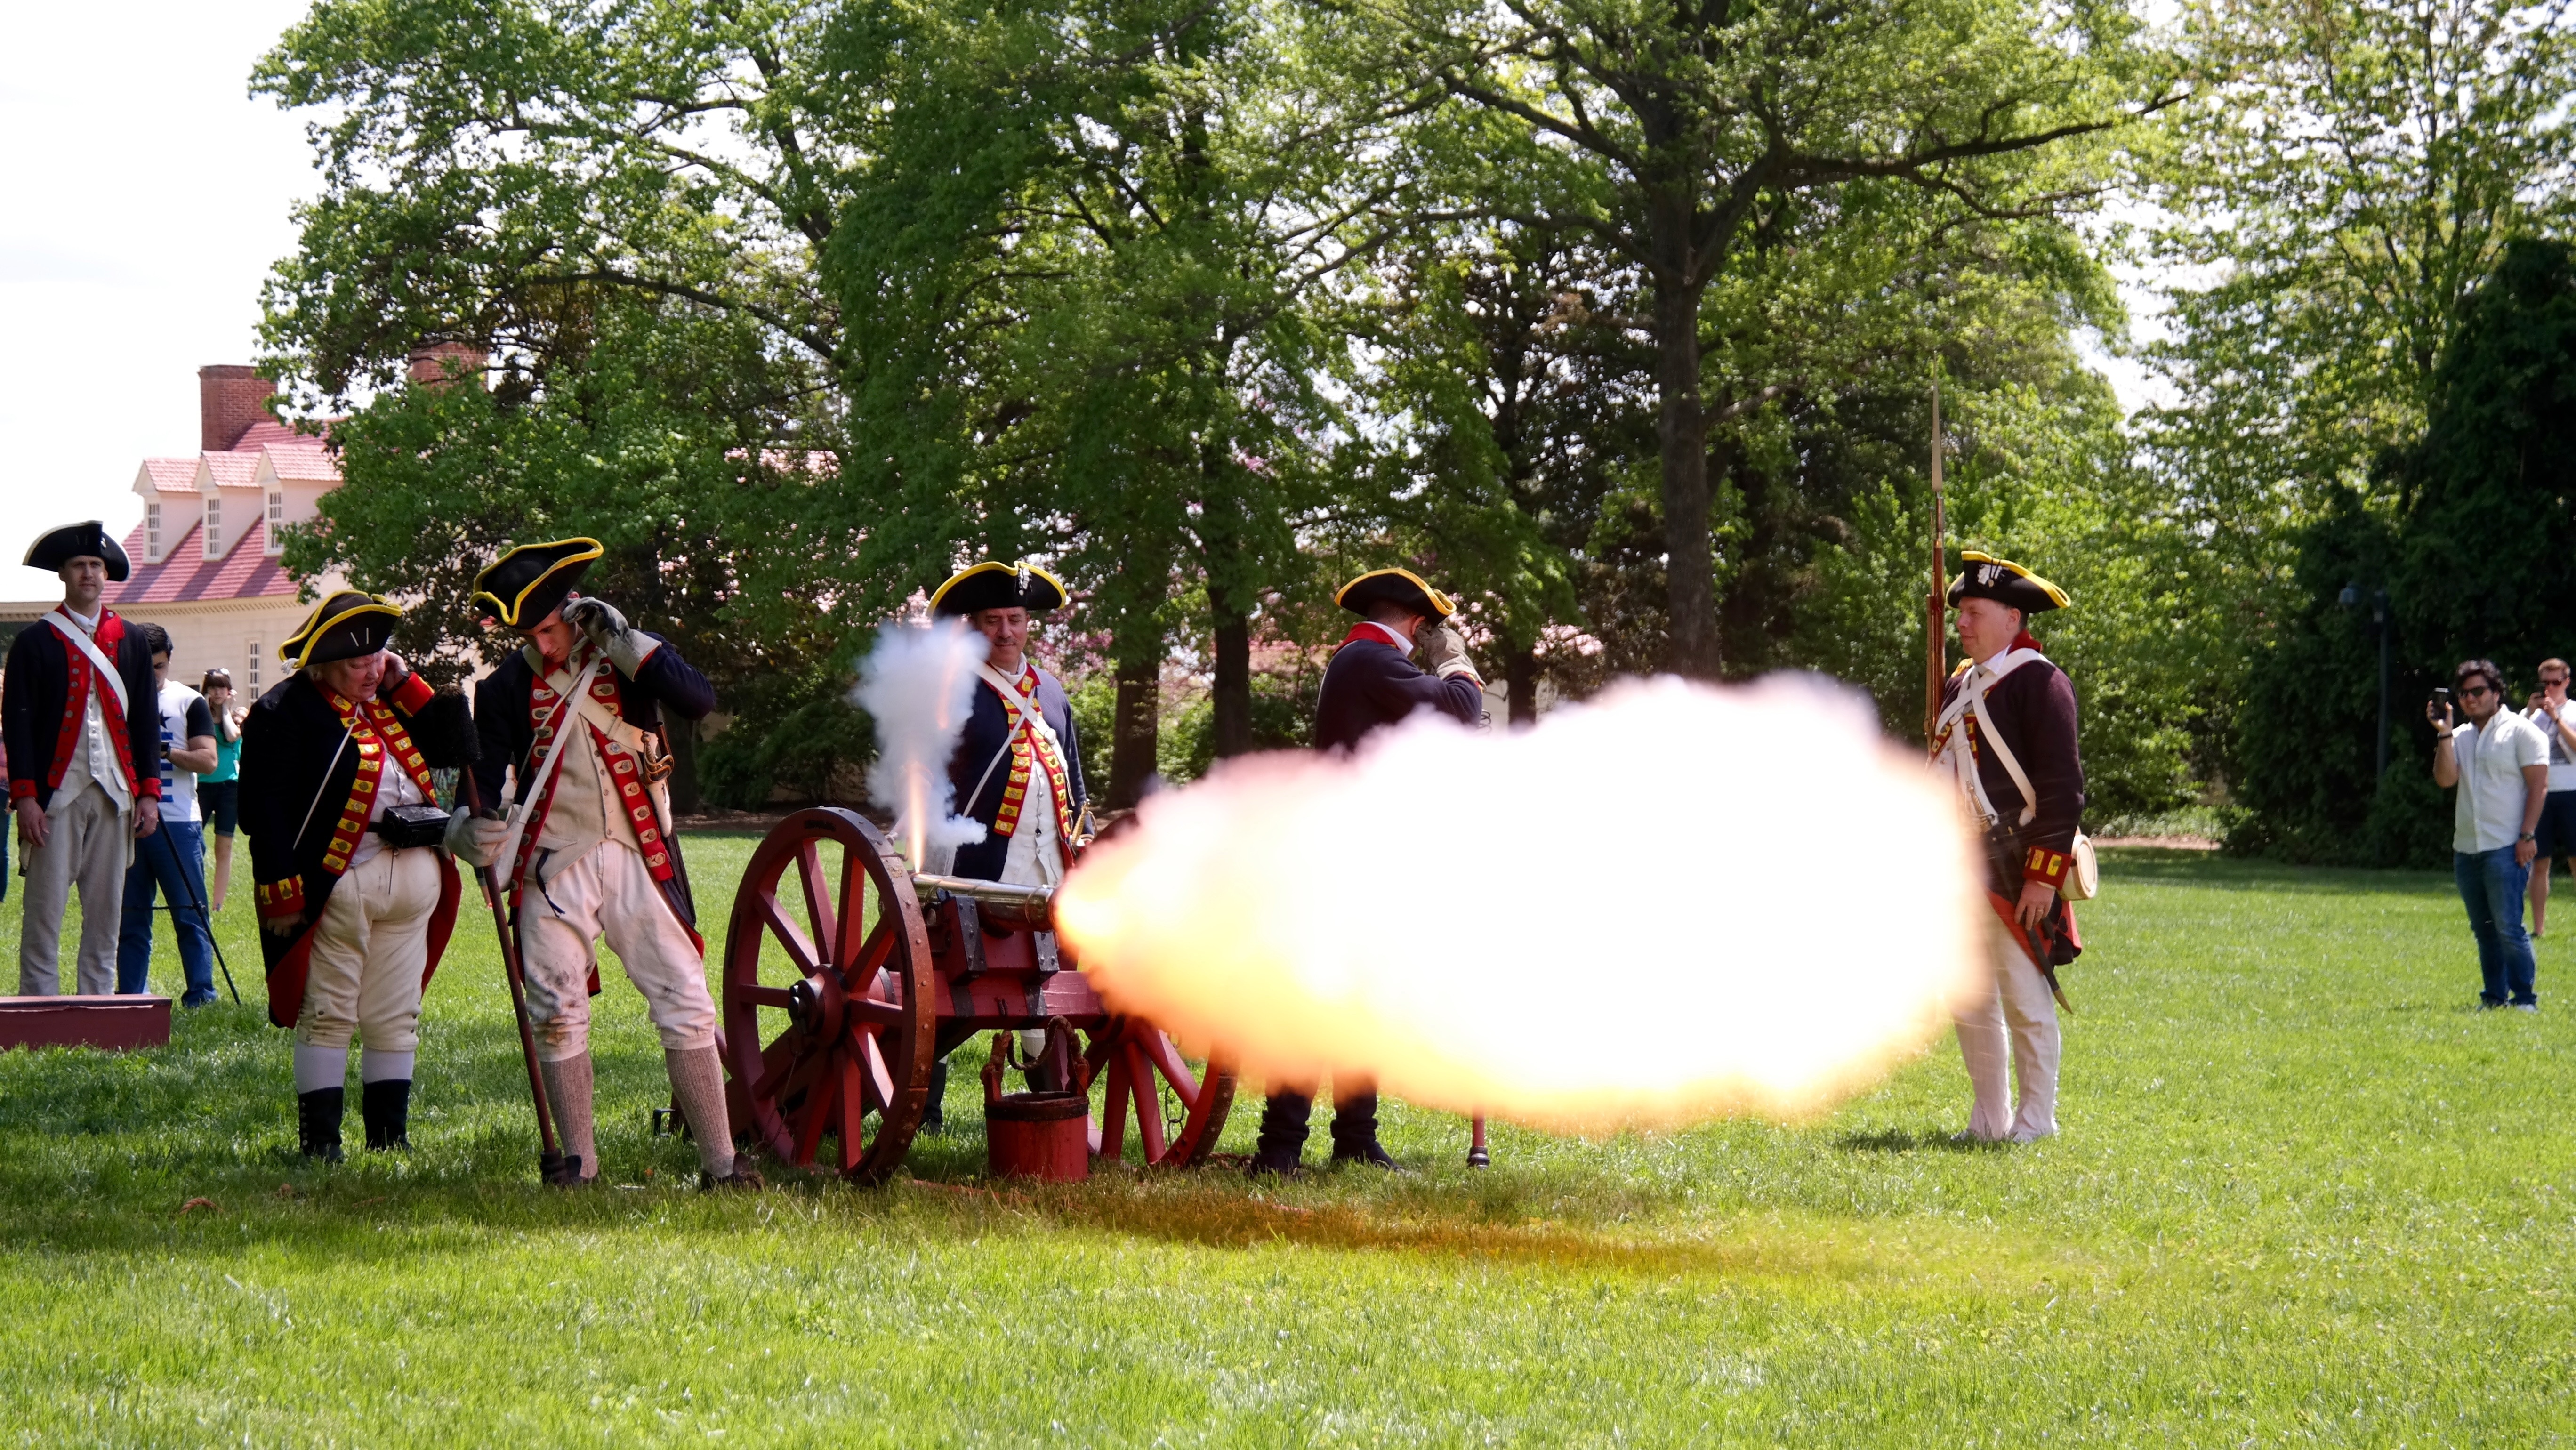
festival